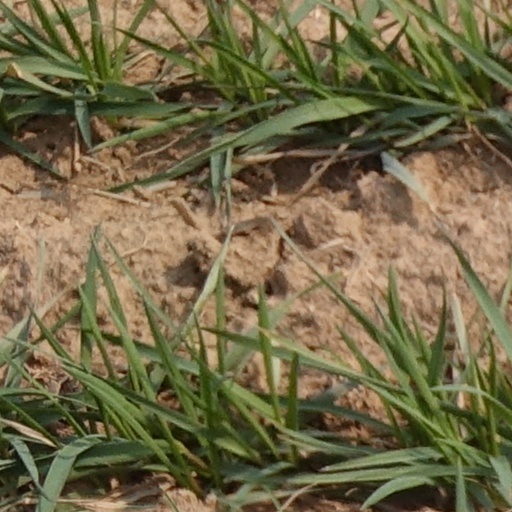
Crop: wheat